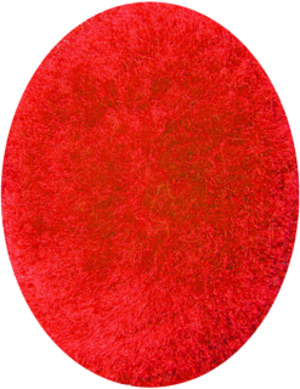
Les Alpins sont les troupes de l'armée italienne spécialisées pour le combat en zone montagneuse. Elles sont rattachées à l'infanterie et composées, actuellement, de deux brigades.